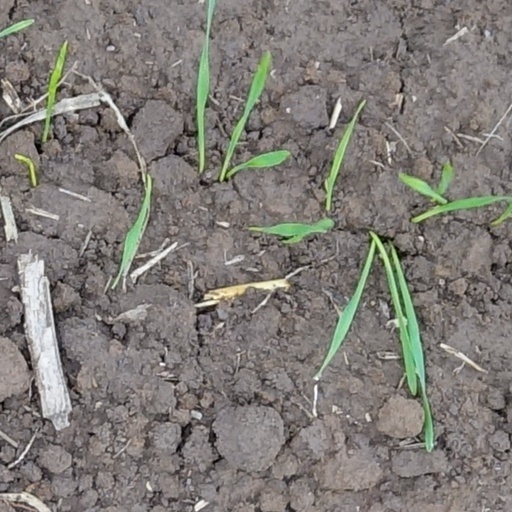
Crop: wheat